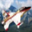
Label: airplane